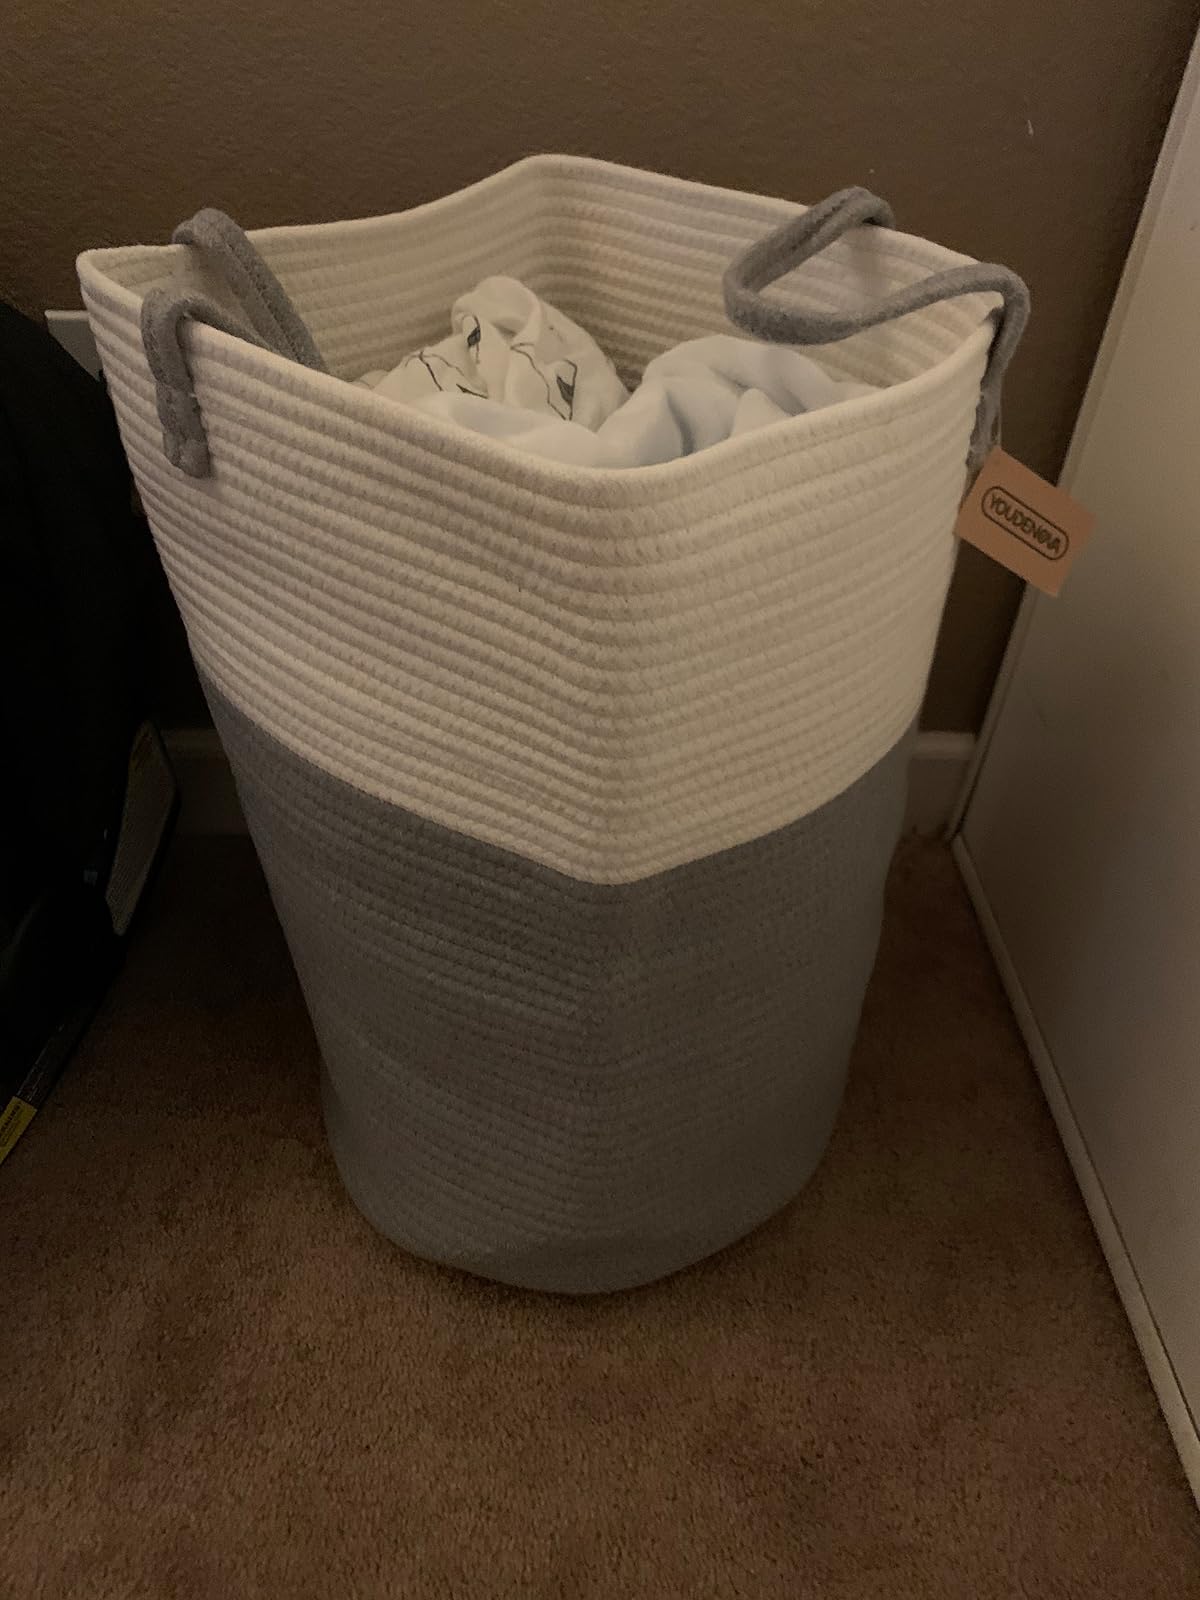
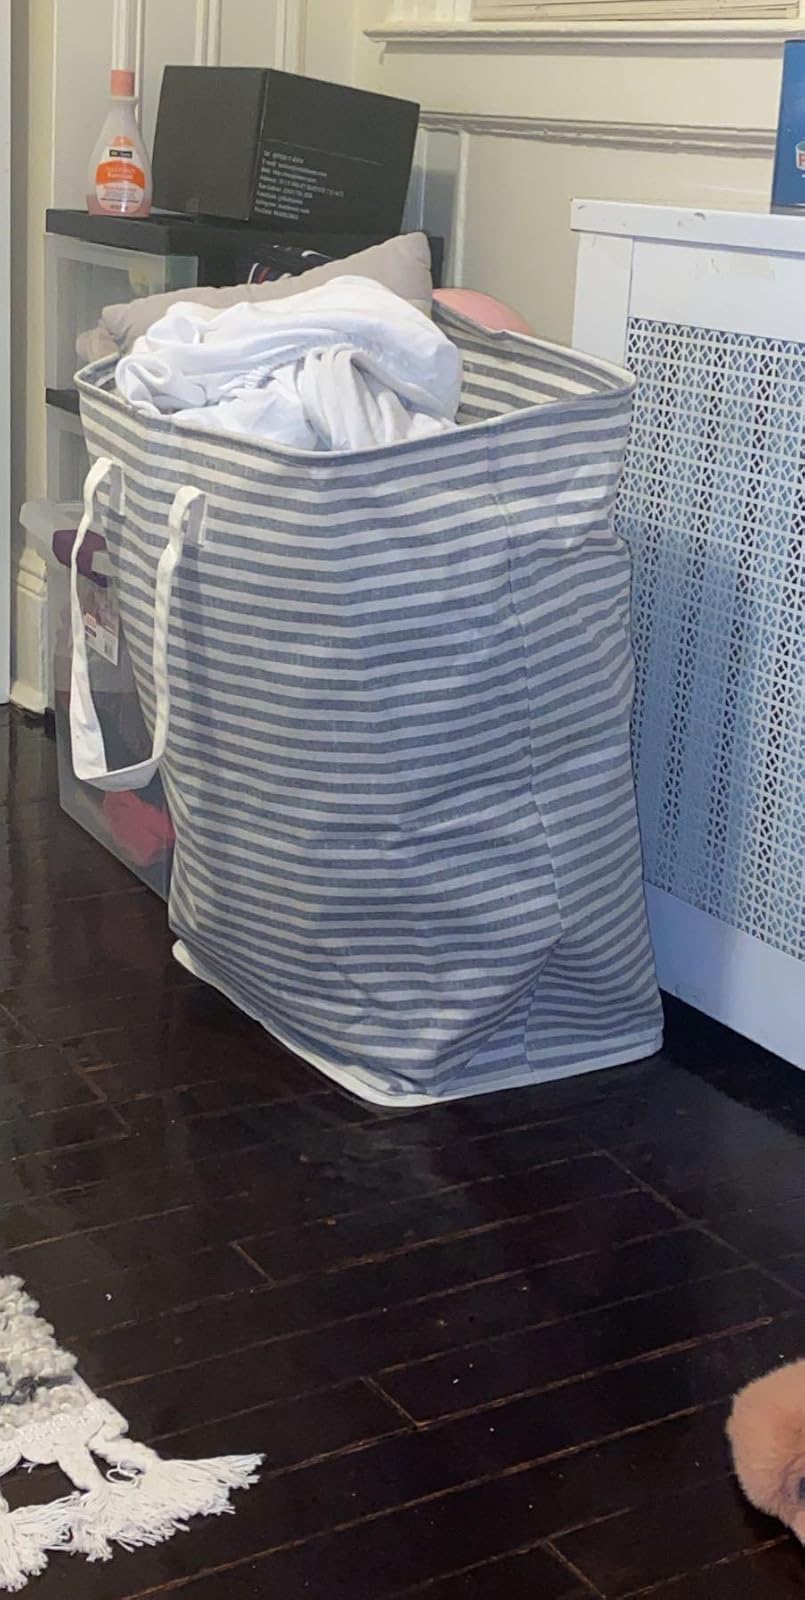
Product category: items_hamper
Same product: no